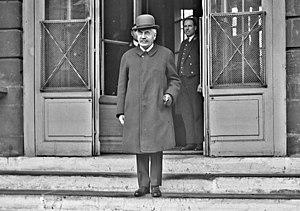
L'ancien président de la République Alexandre Millerand, au palais du Luxembourg.
Alexandre Millerand, né le 10 février 1859 à Paris et mort le 6 avril 1943 à Versailles, est un homme d'État français. Il est président du Conseil du 20 janvier au 23 septembre 1920, puis président de la République du 23 septembre 1920 au 11 juin 1924.